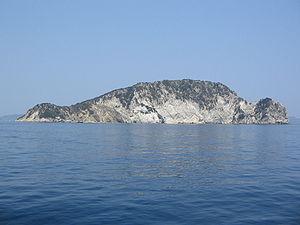
Le parc national marin de Zante est le second parc national marin créé en Grèce après celui d'Alonissos. Il a été créé en 1999. C'est le premier parc méditerranéen qui protège une zone d'arribada pour la tortue Caouanne.